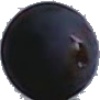
Label: blue_grape